J. A. Bayona

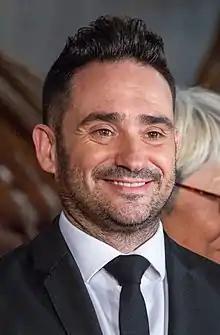
Bayona at the 2018 Tokyo premiere of ""

Bayona directed the 2007 horror film "The Orphanage", the 2012 drama film "The Impossible", the 2016 fantasy drama film "A Monster Calls", and the 2018 film "." He also directed the first two episodes of "".